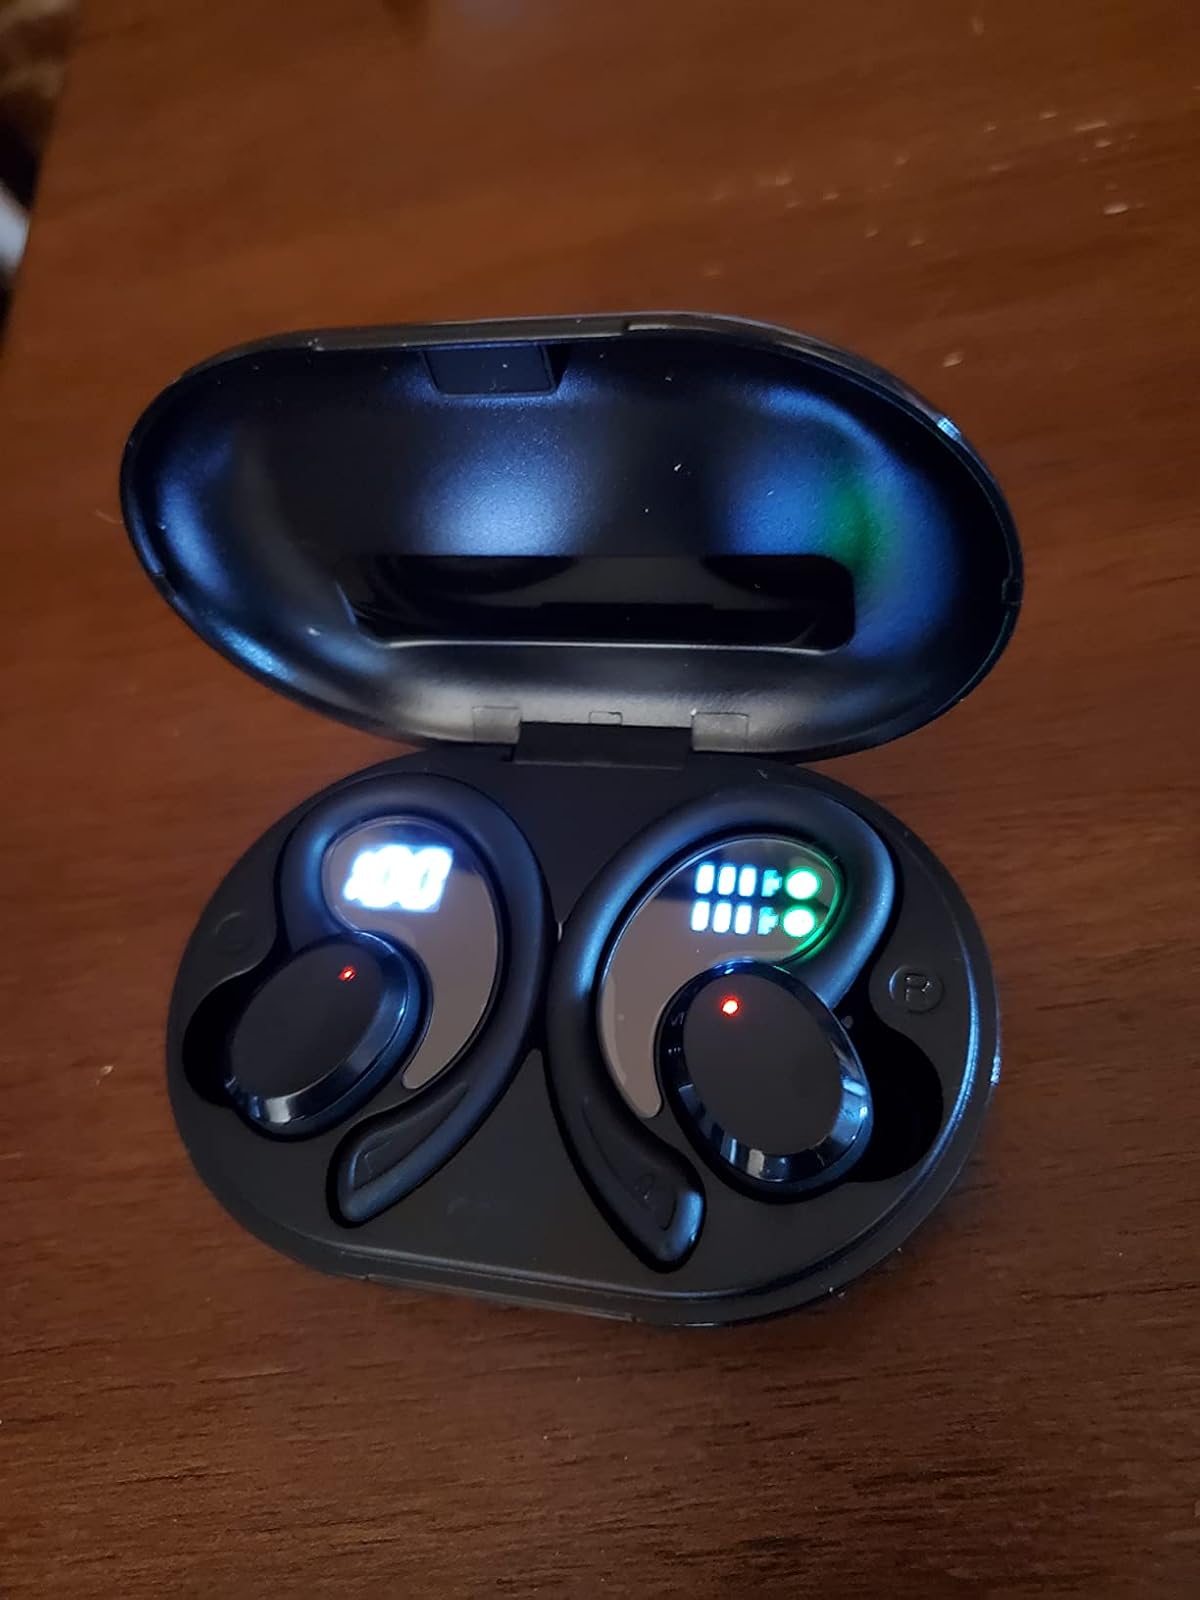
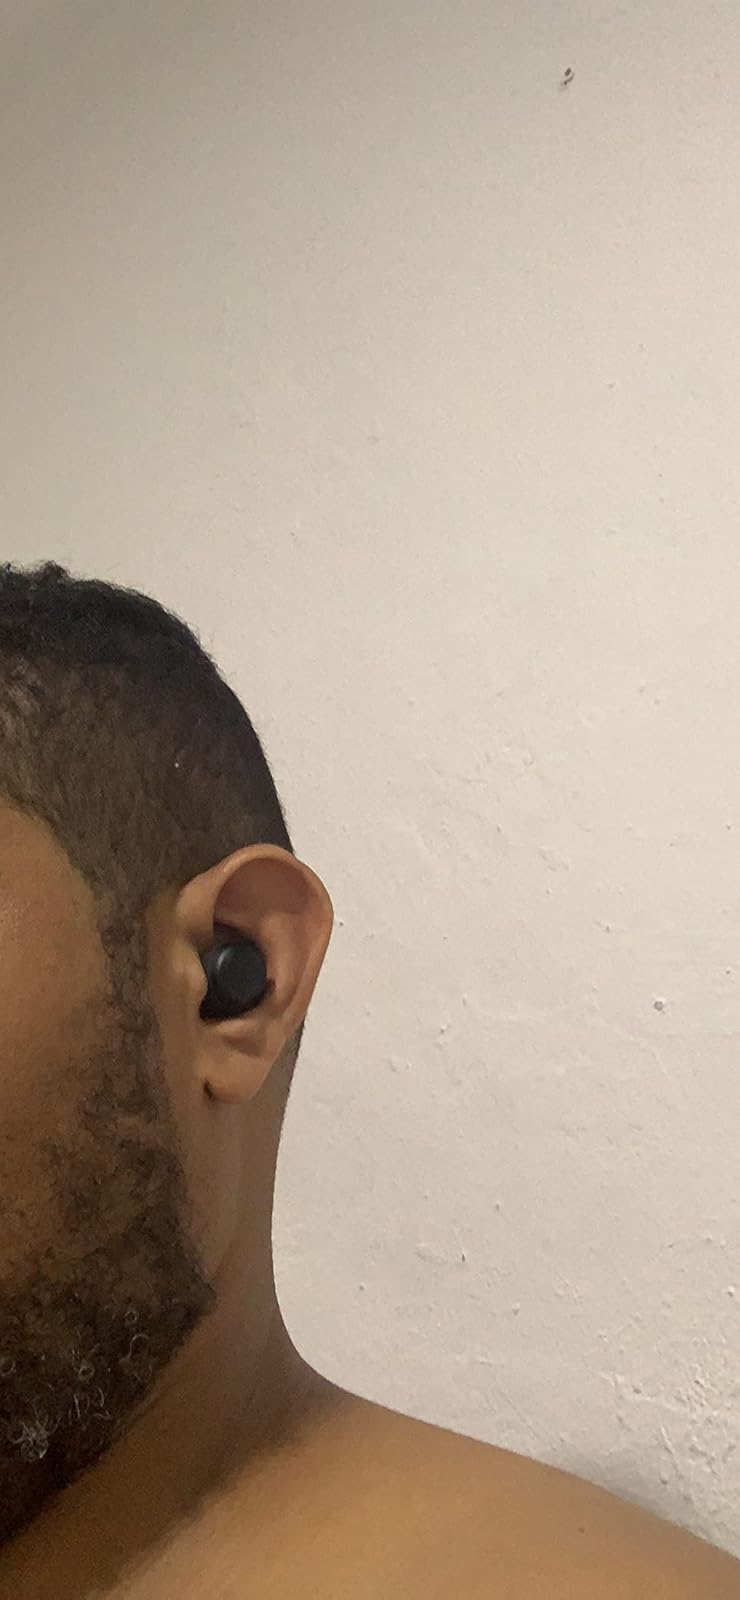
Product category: earbuds
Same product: no